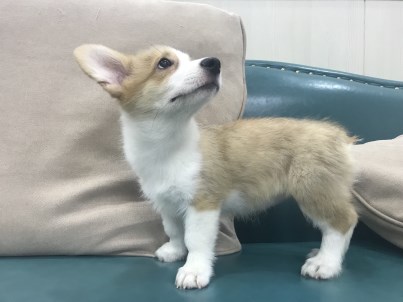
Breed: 2909-n000116-Cardigan